Saudade

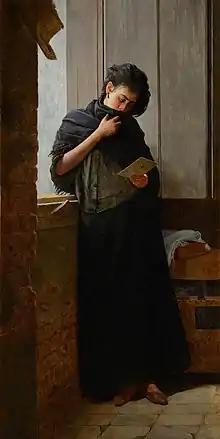
"Saudade" (1899), by Almeida Júnior

Saudade (plural saudades) is a word in Portuguese and Galician denoting an emotional state of melancholic or profoundly nostalgic longing for a beloved yet absent someone or something. It derives from the Latin word for solitude. It is often associated with a repressed understanding that one might never encounter the object of longing ever again. It is a recollection of feelings, experiences, places, or events, often elusive, that cause a sense of separation from the exciting, pleasant, or joyous sensations they once caused. Duarte Nunes Leão defines "saudade" as, "Memory of something with a desire for it".